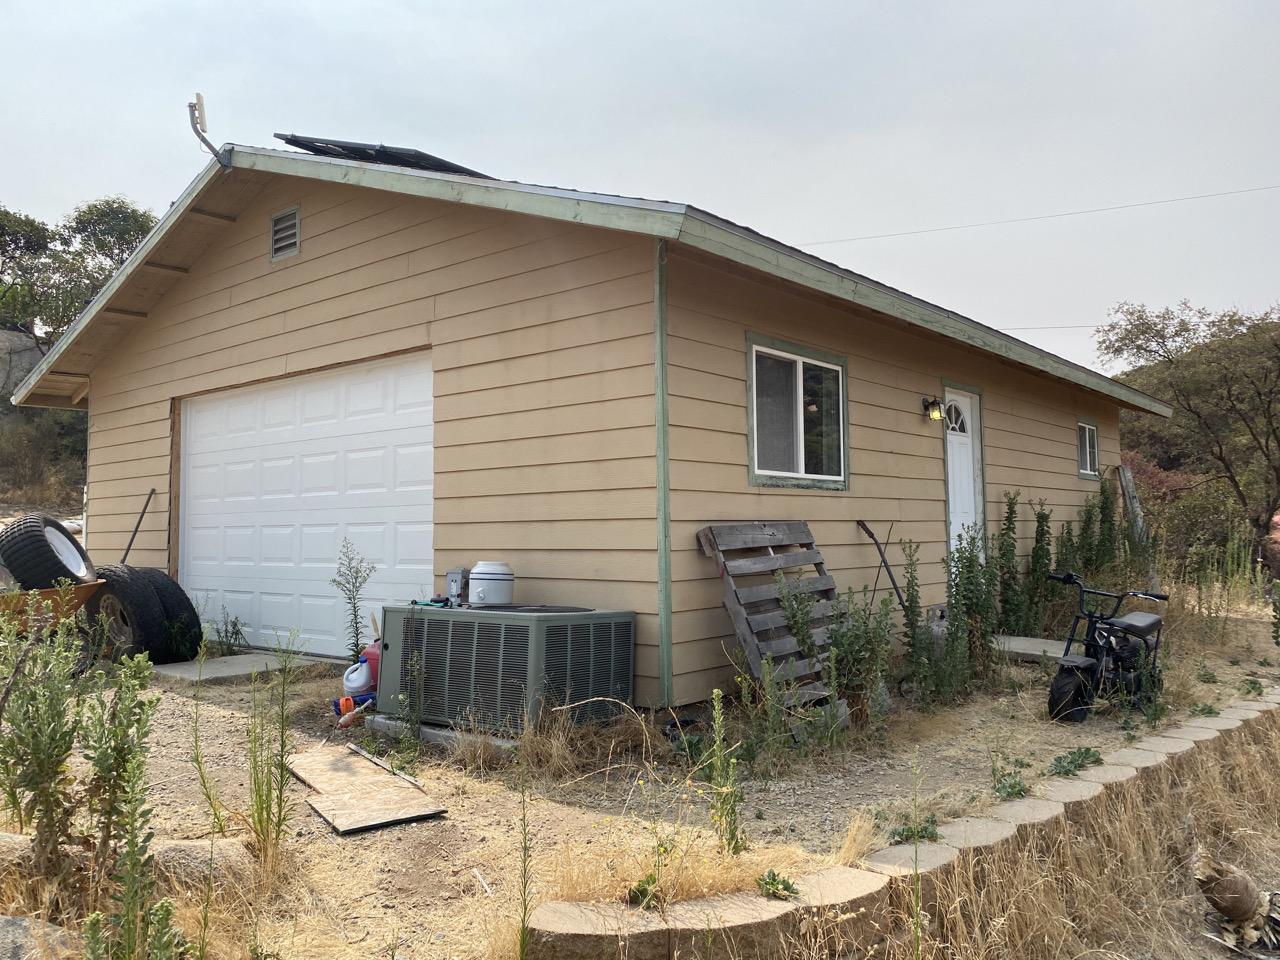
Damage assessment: no_damage